Origami

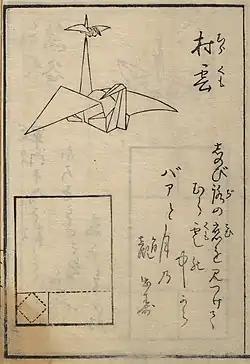
The folding of two origami cranes linked together, from the first known technical book on origami, "Hiden senbazuru orikata", published in Japan in 1797

Distinct paperfolding traditions arose in Europe, China, and Japan which have been well-documented by historians. These seem to have been mostly separate traditions, until the 20th century.